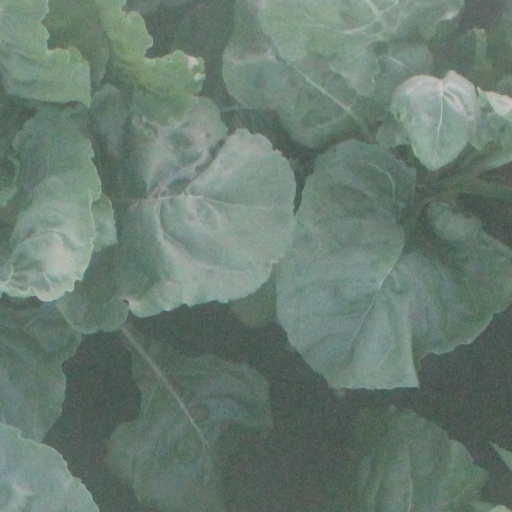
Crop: sugar beet